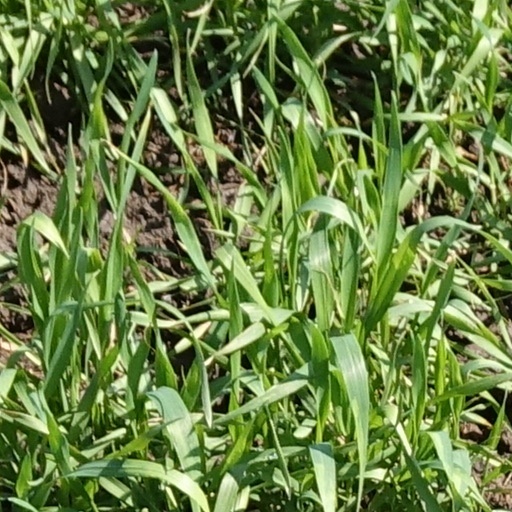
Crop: wheat